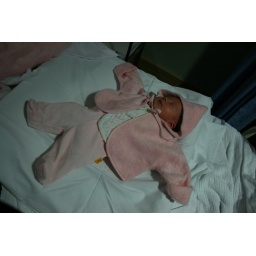
The pink jacket is what Nazy was taken home into and white top underneath is what Brian was taken home into!